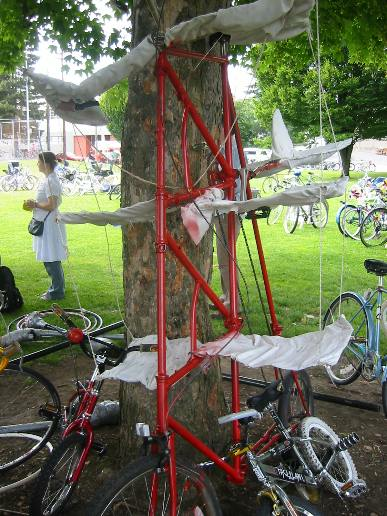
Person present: Yes